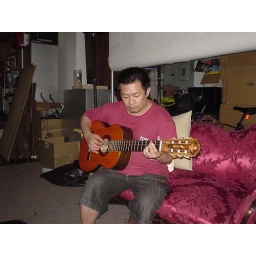
Chuck strums a guitar in front of set paper in the entranceway of our old loft.